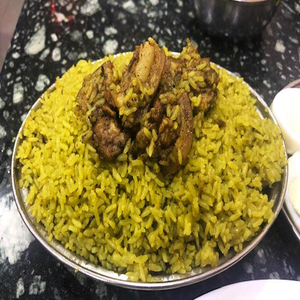
Dish: biryani